Nové Město na Moravě

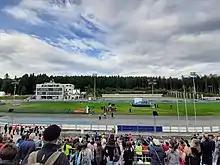
Vysočina Aréna

The town is a prominent Czech winter sports resort. The Vysočina Aréna hosted the 2013 and 2024 Biathlon World Championships and since the 2011–12 season, the Biathlon World Cup event has been held here more or less regularly. It also hosted events of the Tour de Ski in 2007–08 and 2008–09.